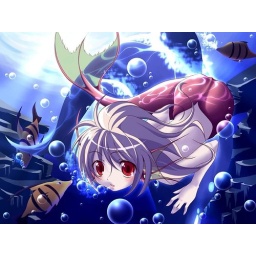
a girl on my crew who specializes in water combat and anything aquatic